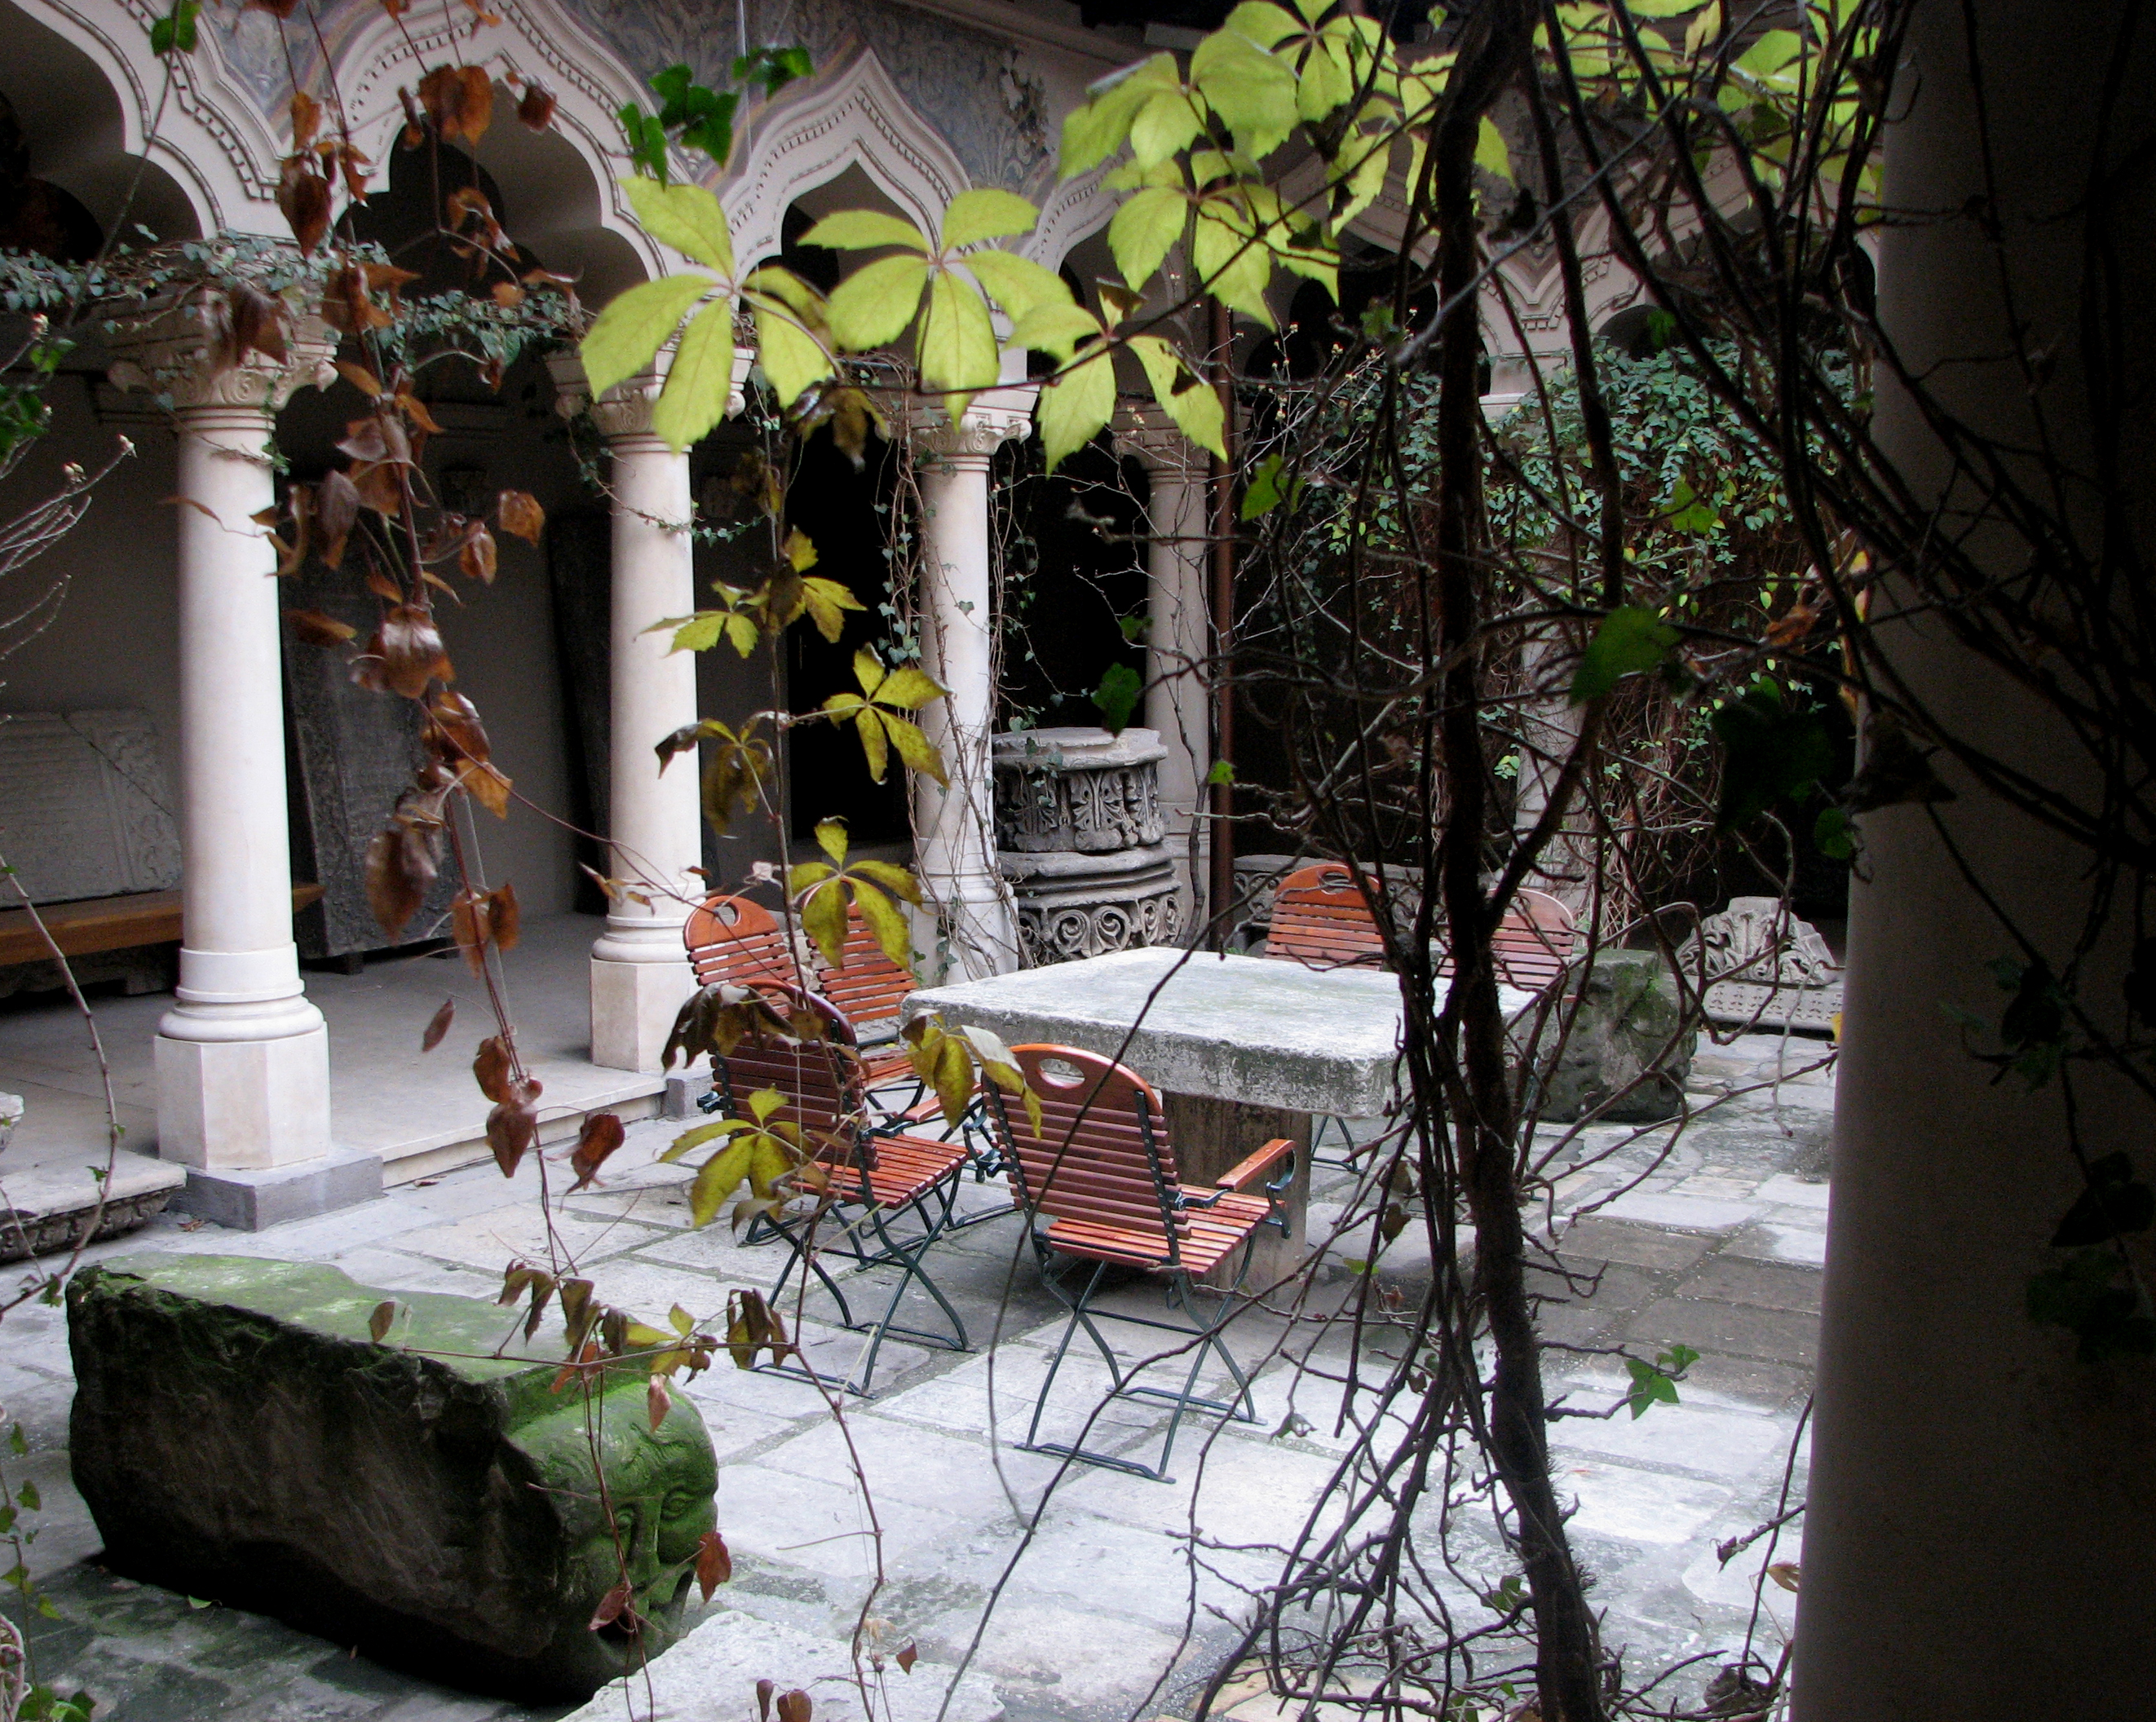
photography, mansion, house, flower, home, photo, europe, cottage, backyard, garden, photos, de, courtyard, fotografie, christianity, eastern, estate, yard, romania, convent, arhitectura, orthodoxy, romanian, manastirea, manastire, bucuresti, stavro, stavropoleos, brancovenesc, outdoor structure